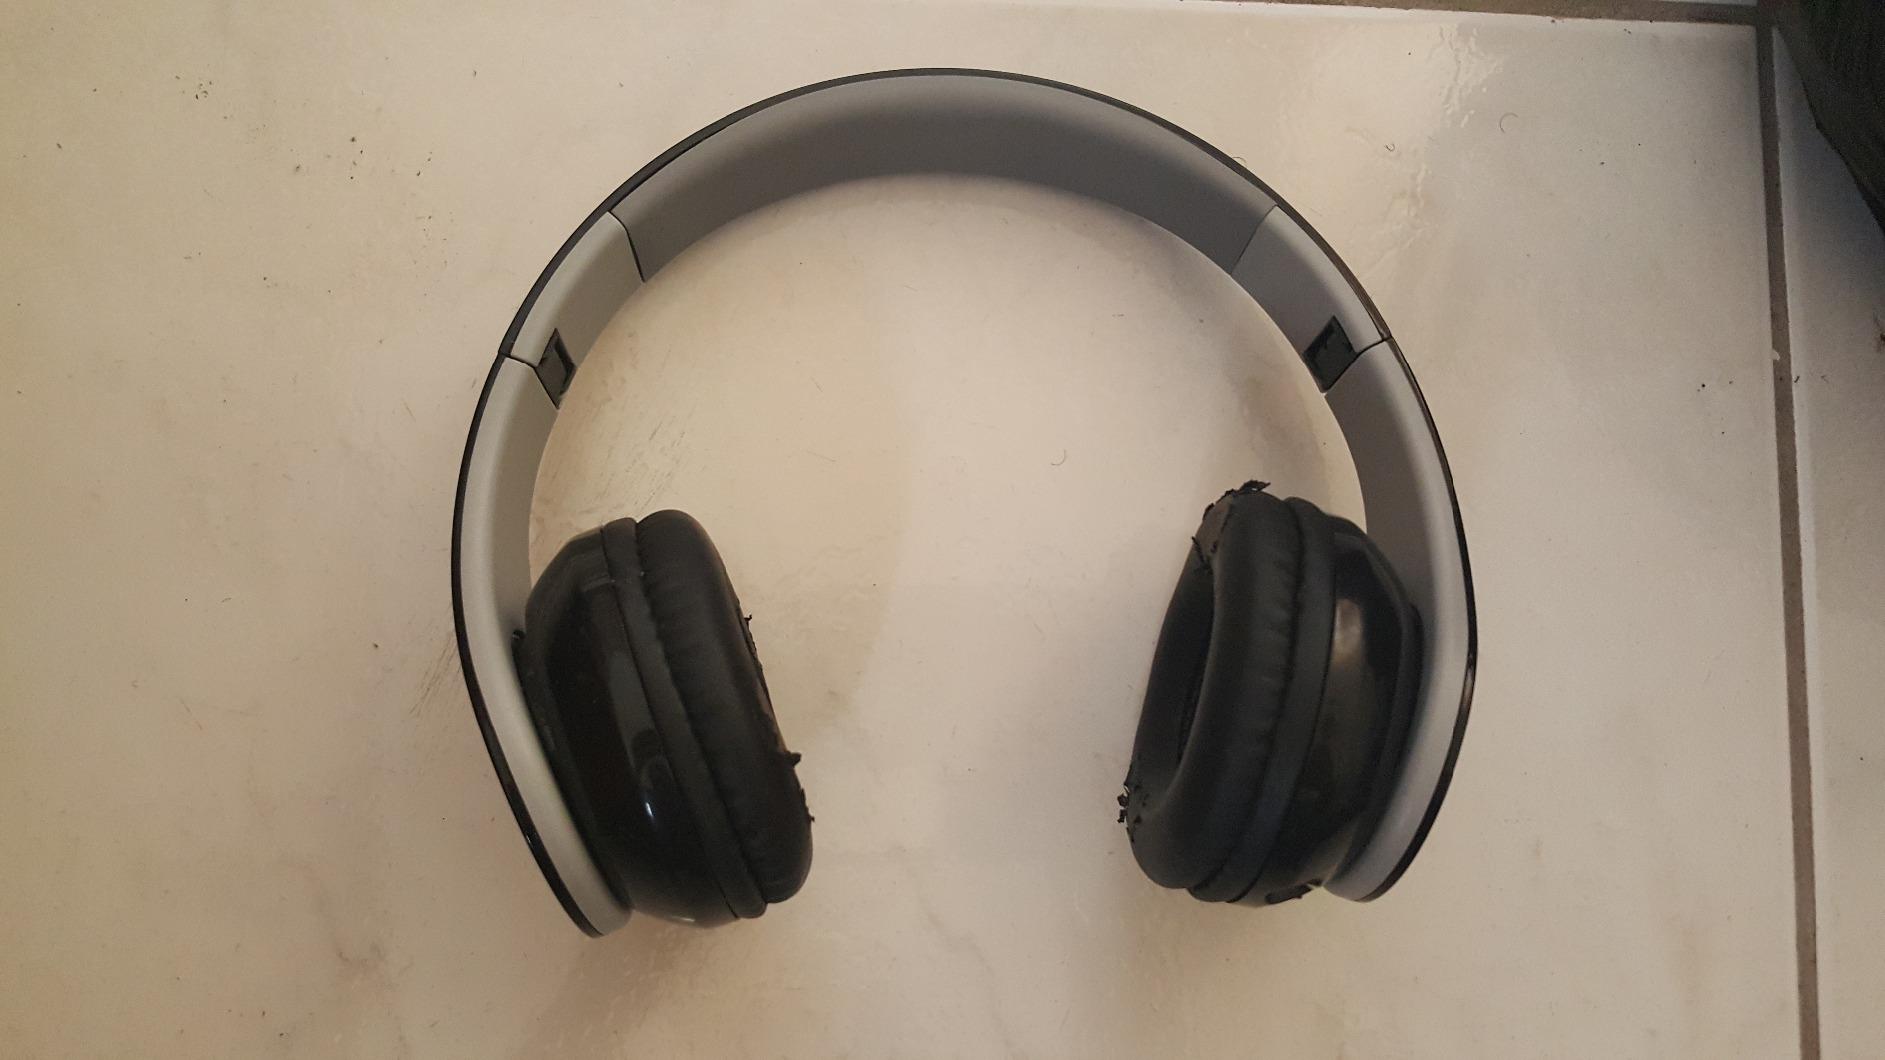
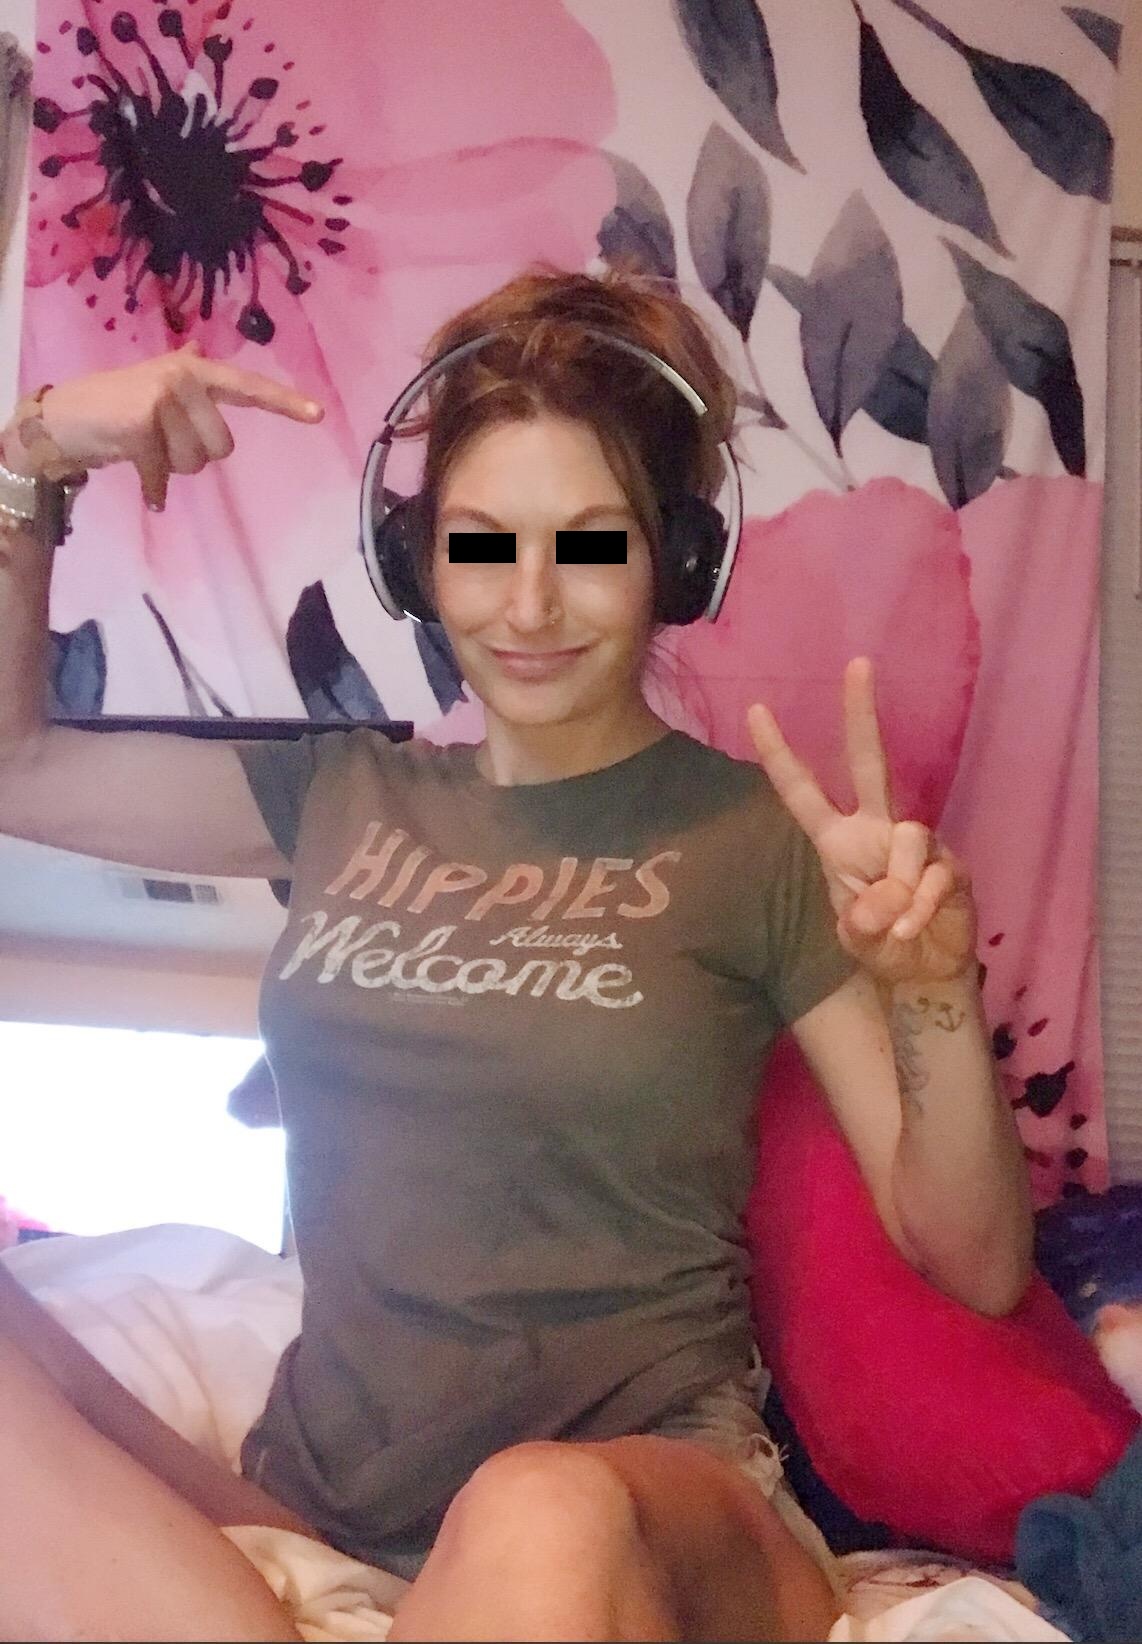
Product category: headphones
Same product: yes